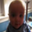
Label: baby